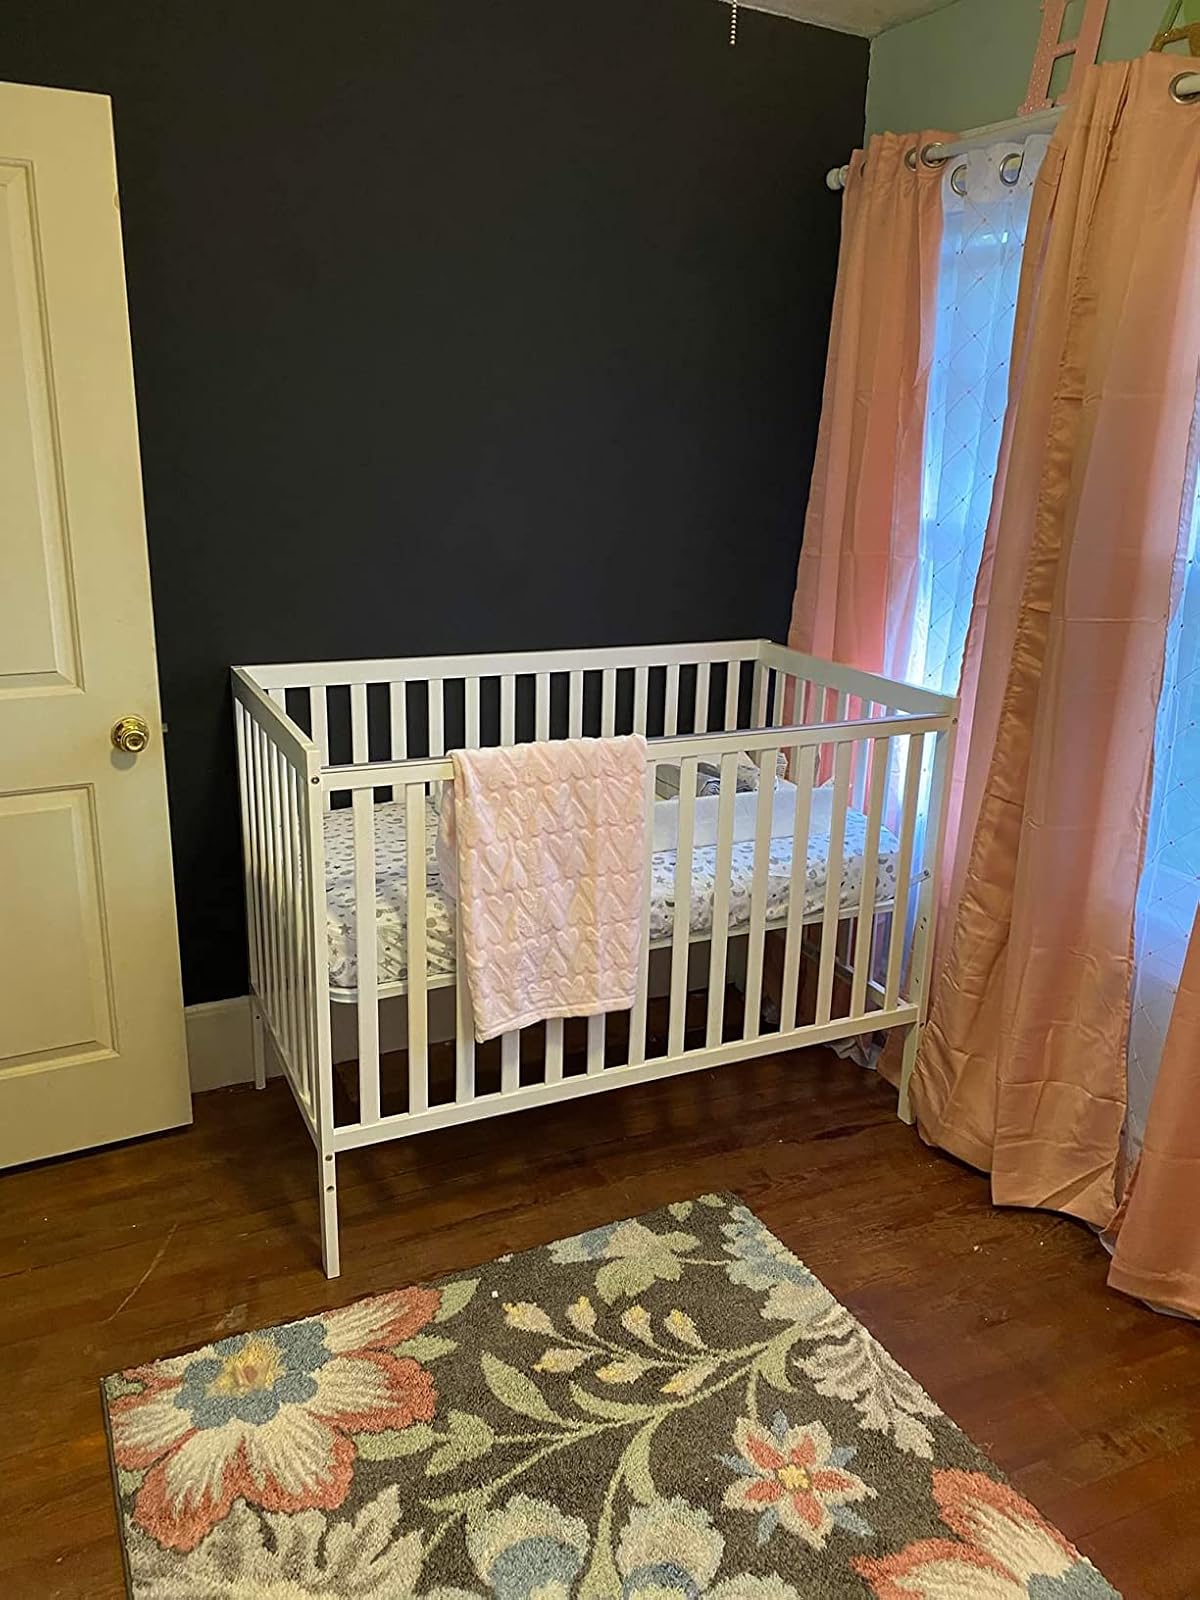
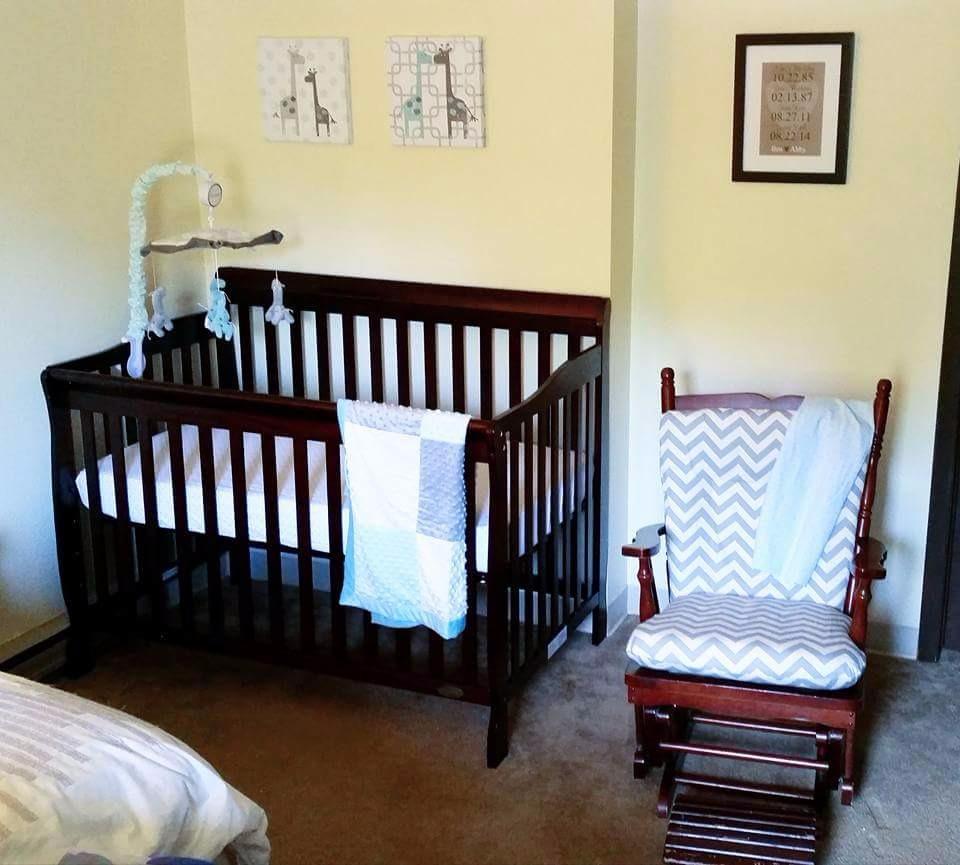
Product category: products_crib
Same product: no